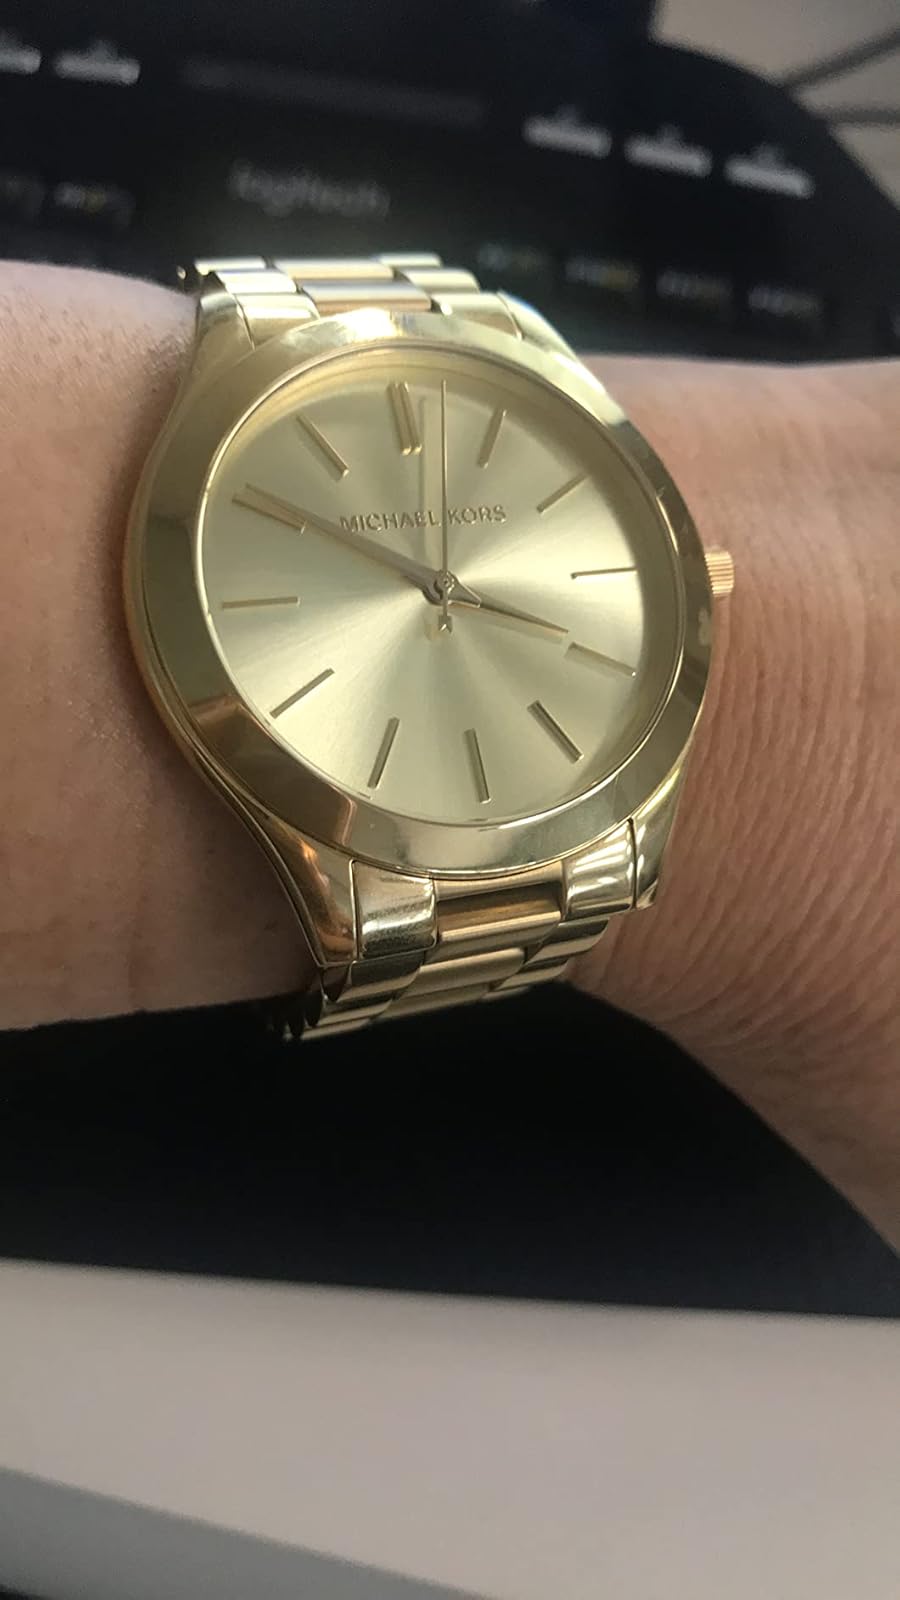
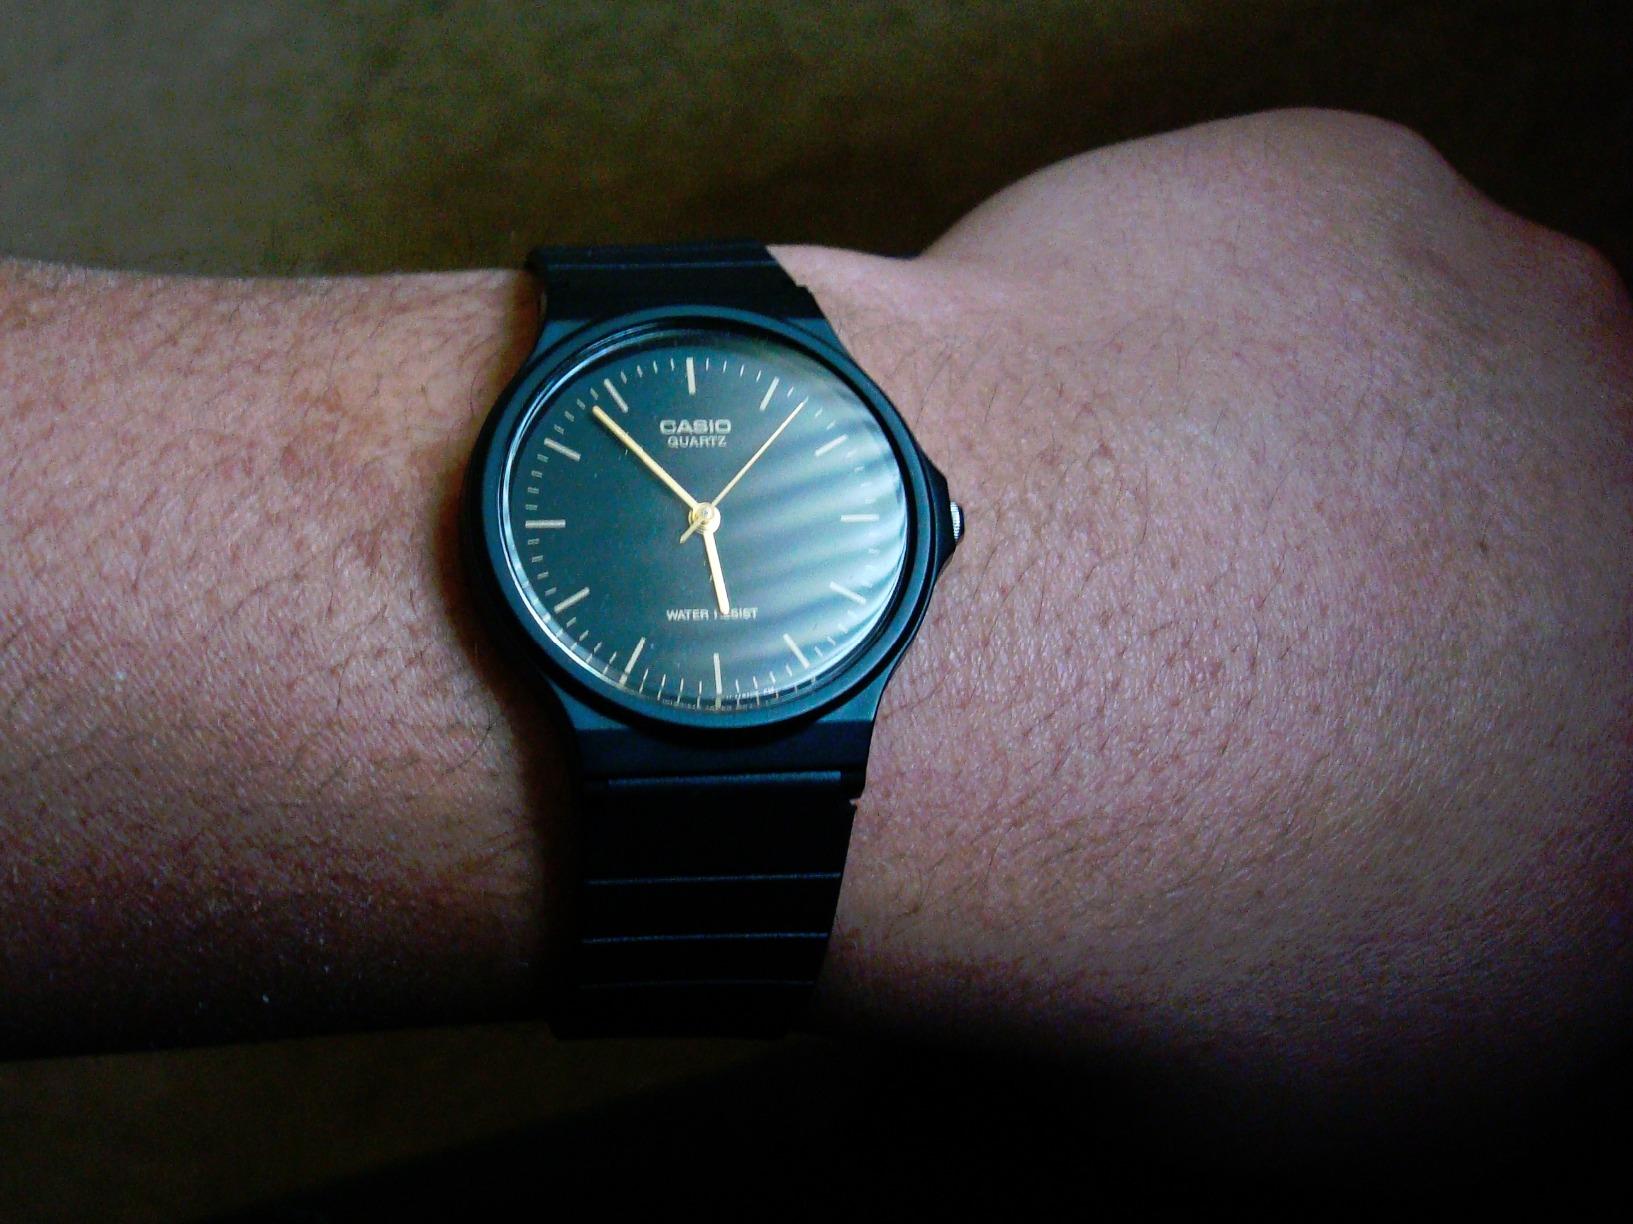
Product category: accessories_watch
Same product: no